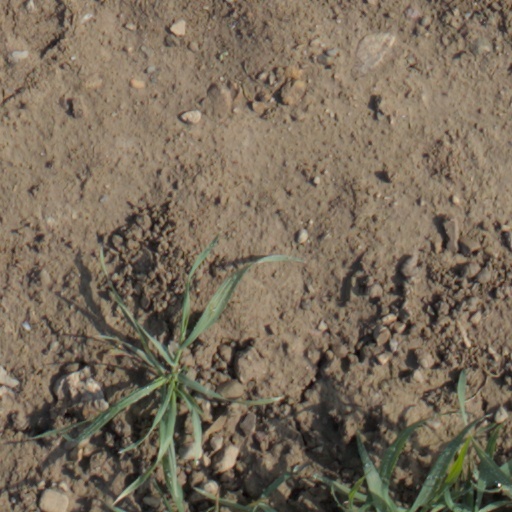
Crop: wheat